Mount Erciyes

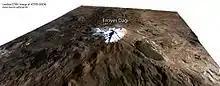
3D image of Erciyes

Erciyes Dagi is a large stratovolcano, reaching a height of , or , making it the highest mountain and most voluminous volcano of Central Anatolia. It rises about above the basin and above the floor of the Erciyes pull-apart basin.